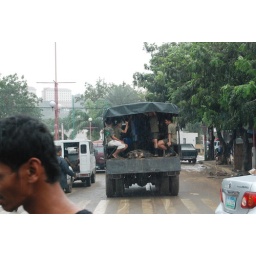
A body lies on the floor of a military truck in Marikina